Blessed Event

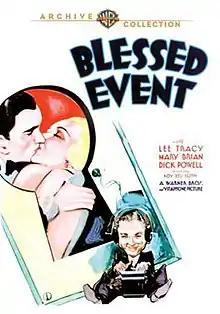

Blessed Event is a 1932 American pre-Code comedy-drama film directed by Roy Del Ruth and starring Lee Tracy as a newspaper gossip columnist who becomes entangled with a gangster. The Tracy character (Alvin Roberts) was reportedly patterned after Walter Winchell, famous gossip columnist of the era. The film marked Dick Powell's film debut.